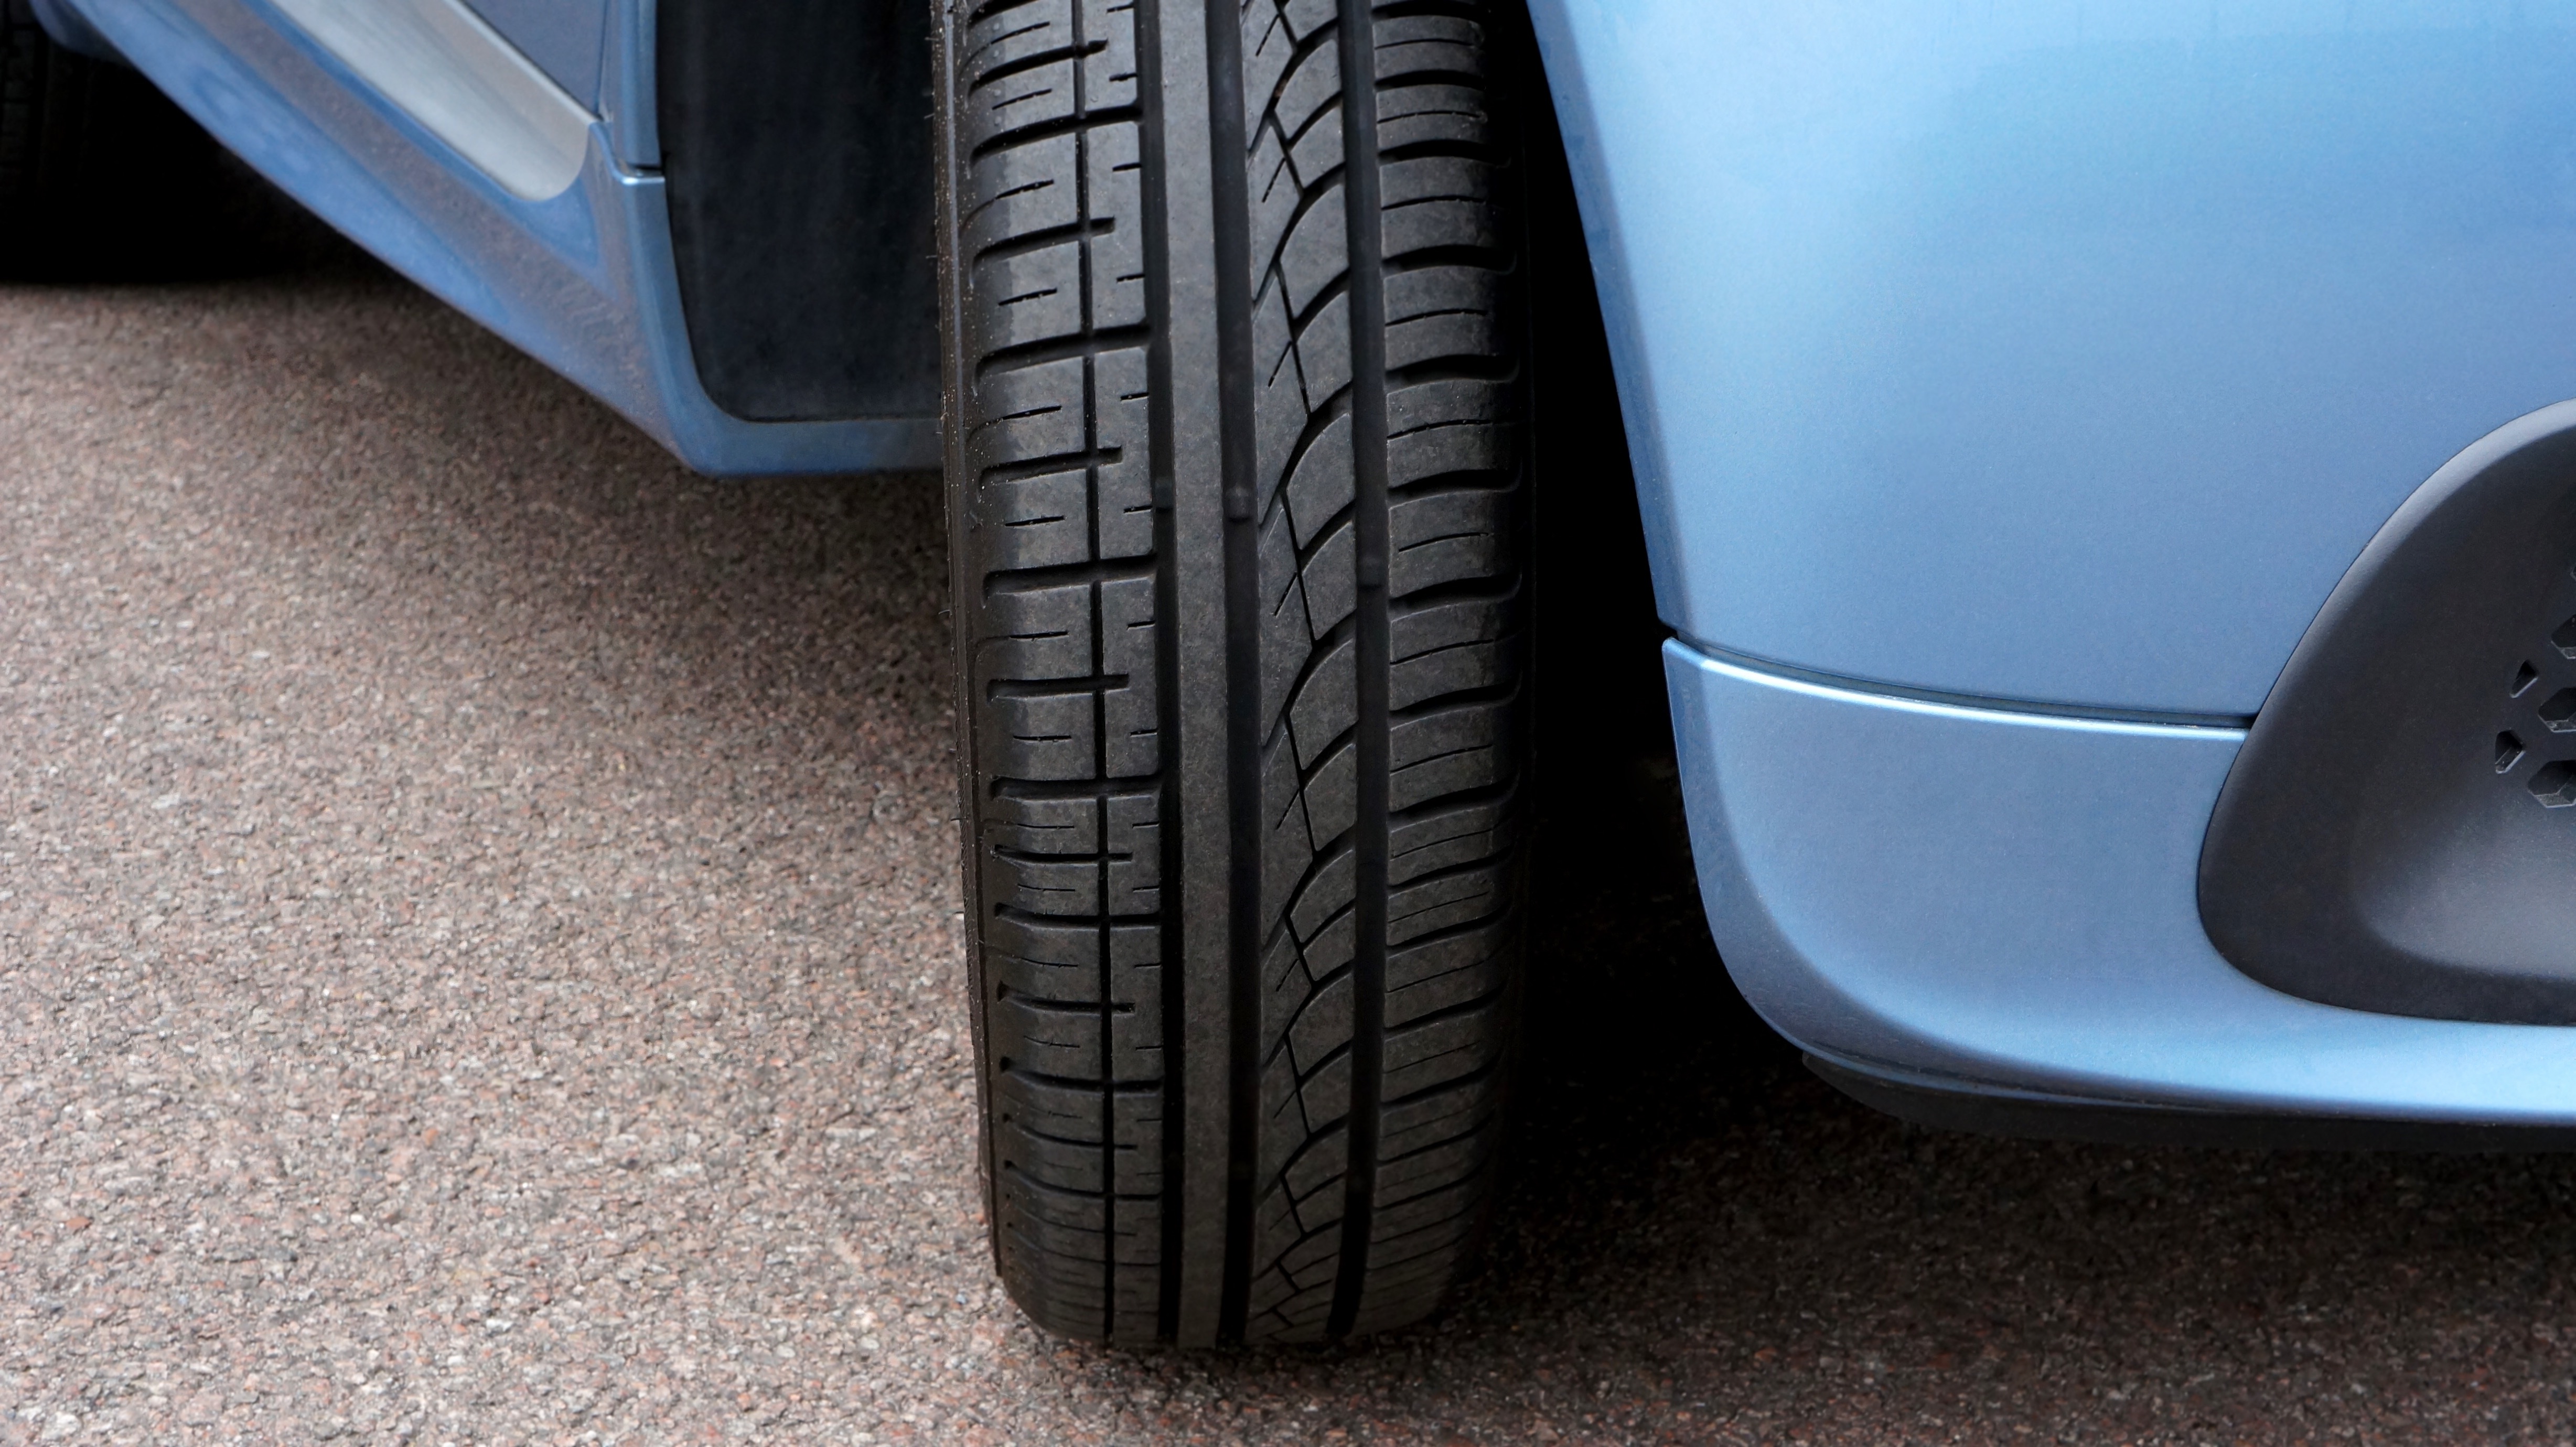
car, wheel, automobile, transportation, transport, vehicle, metal, machine, blue, tire, automotive, bumper, tyre, wheels, rim, motor, shiny, smart, tread, auto part, automotive exterior, compact car, automotive tire